Yves Nat

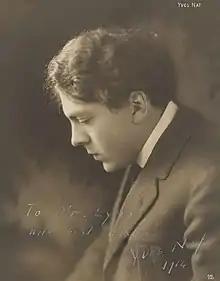
Nat (1 February 1914)

Yves Philippe Avit Nat (29 December 1890 – 31 August 1956) was a French pianist and composer.